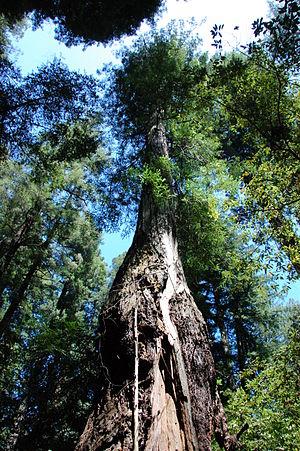
Armstrong Redwoods State Natural Reserve est une réserve d'État de Californie créée pour préserver 326 hectares de séquoias côtiers. La réserve est située dans le comté de Sonoma.